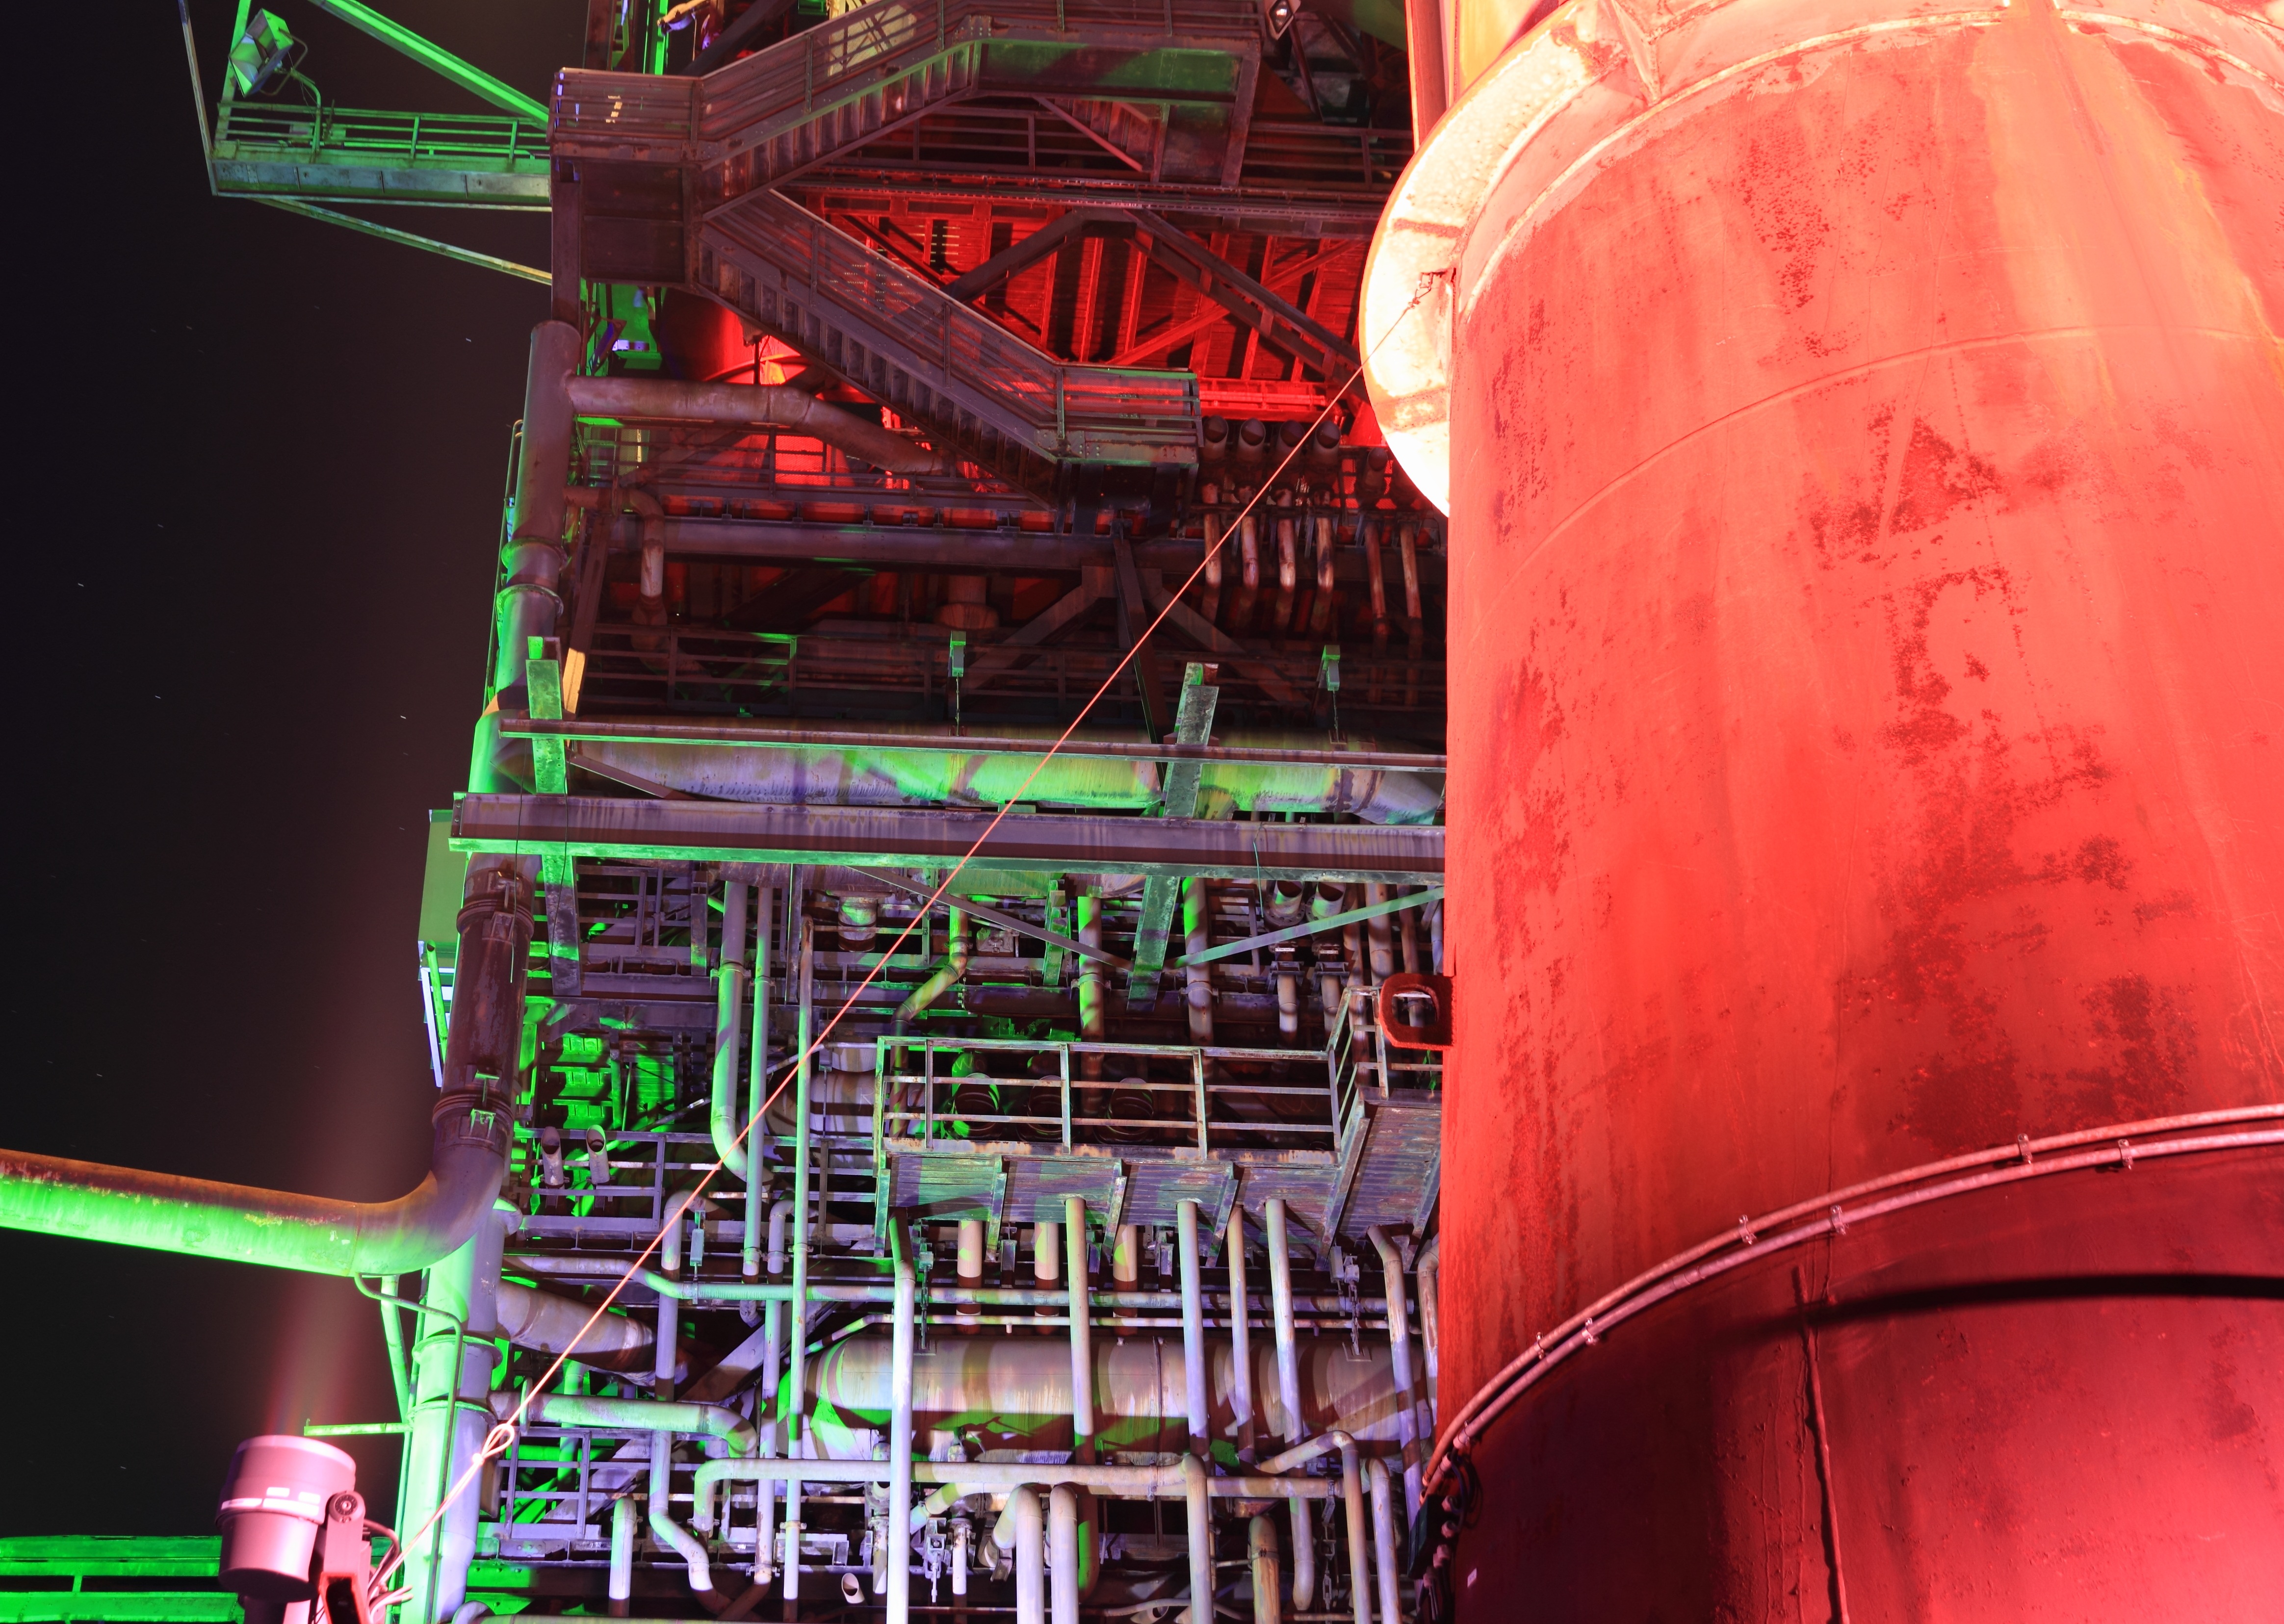
steel, evening, red, color, industrial, industry, colorful, germany, iron, duisburg, illumination, blast furnace, steelwork, landschaftpark